Jingdezhen porcelain

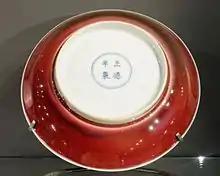
Copper-red saucer-dish with the reign mark of Zhengde (1506–1521)

The Ming dynasty is normally dated as beginning in 1368, but there was a long revolt against the Yuan dynasty, and Jingdezhen was lost by them in 1352. By 1402 there were twelve imperial kilns at Jingdezhen, then one of three areas with imperial kilns. Production was controlled by a ministry in the capital, by then in Beijing, far to the north. Production was on a huge scale, employing hundreds if not thousands of workers, whose tasks were divided into several specialities to increase efficiency and consistency. In 1433 a single order from the palace was for 443,500 pieces of porcelain, all with dragon and phoenix designs. Court artists were by now supplying drawn or woodblock printed designs from the capital. These enormous quantities were distributed by the palace to the subsidiary courts of the many Ming princes sent to govern provinces, as well as being presented as gifts to other notables, and sent abroad as diplomatic gifts. Some may also have been sold, especially for export. Sometimes antique pieces in the Imperial collection were sent to Jingdezhen to be copied.